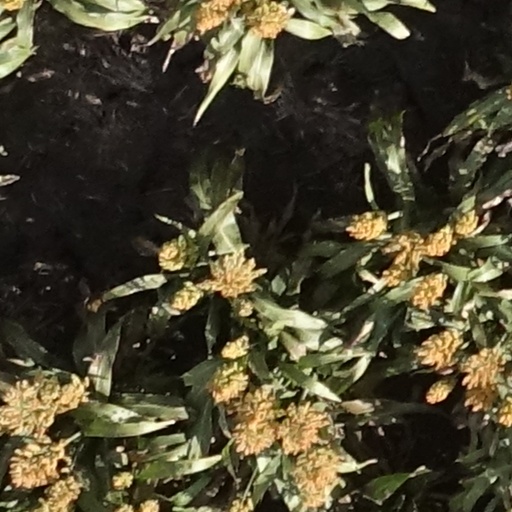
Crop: sorghum